Deep space exploration

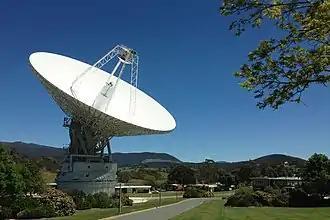
70-meter-wide radio antenna at the Deep Space Network's Canberra facility in Australia

Deep-space exploration is the branch of astronomy, astronautics, and space technology that is involved with exploring the distant regions of outer space. However, little consensus has been reached on the meaning of "distant" regions. In some contexts, it is used to refer to interstellar space. The International Telecommunication Union defines "deep space" to start at a distance of (about 0.01 AU) from Earth's surface. NASA's Deep Space Network has variously used criteria of from Earth. Physical exploration of space is conducted both by human spaceflights (deep-space astronautics) and by robotic spacecraft.